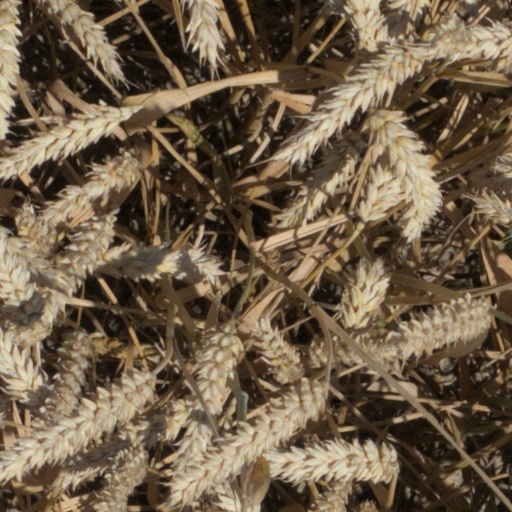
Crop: wheat